Alaska Day

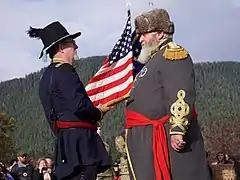
Transfer ceremony reenactment in 2017

Alaska Day is a legal holiday in the U.S. state of Alaska, observed on October 18. It is the anniversary of the formal transfer of territories in present-day Alaska from the Russian Empire to the United States, which occurred on Friday, October 18, 1867.